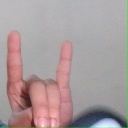
अक्षर: श